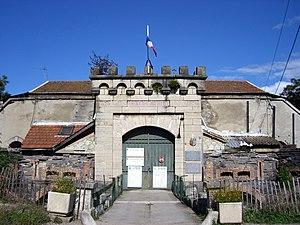
L'entrée principale du Fort du Mûrier sur la commune de Gières.
Le fort du Mûrier, ou fort Randon, est une fortification faisant partie de la place forte de Grenoble, situé à l'est-sud-est de la commune de Gières, se situant à 420 mètres d'altitude. Il est l'un des sept forts constituant la ceinture fortifiée de Grenoble.
Gières est une commune française située dans le département de l'Isère, le Dauphiné en région Auvergne-Rhône-Alpes.
Cet article est une présentation non exhaustive du patrimoine à la fois historique, naturel et culturel de la région grenobloise, comprise ici comme espace regroupant les territoires environnant la ville de Grenoble.